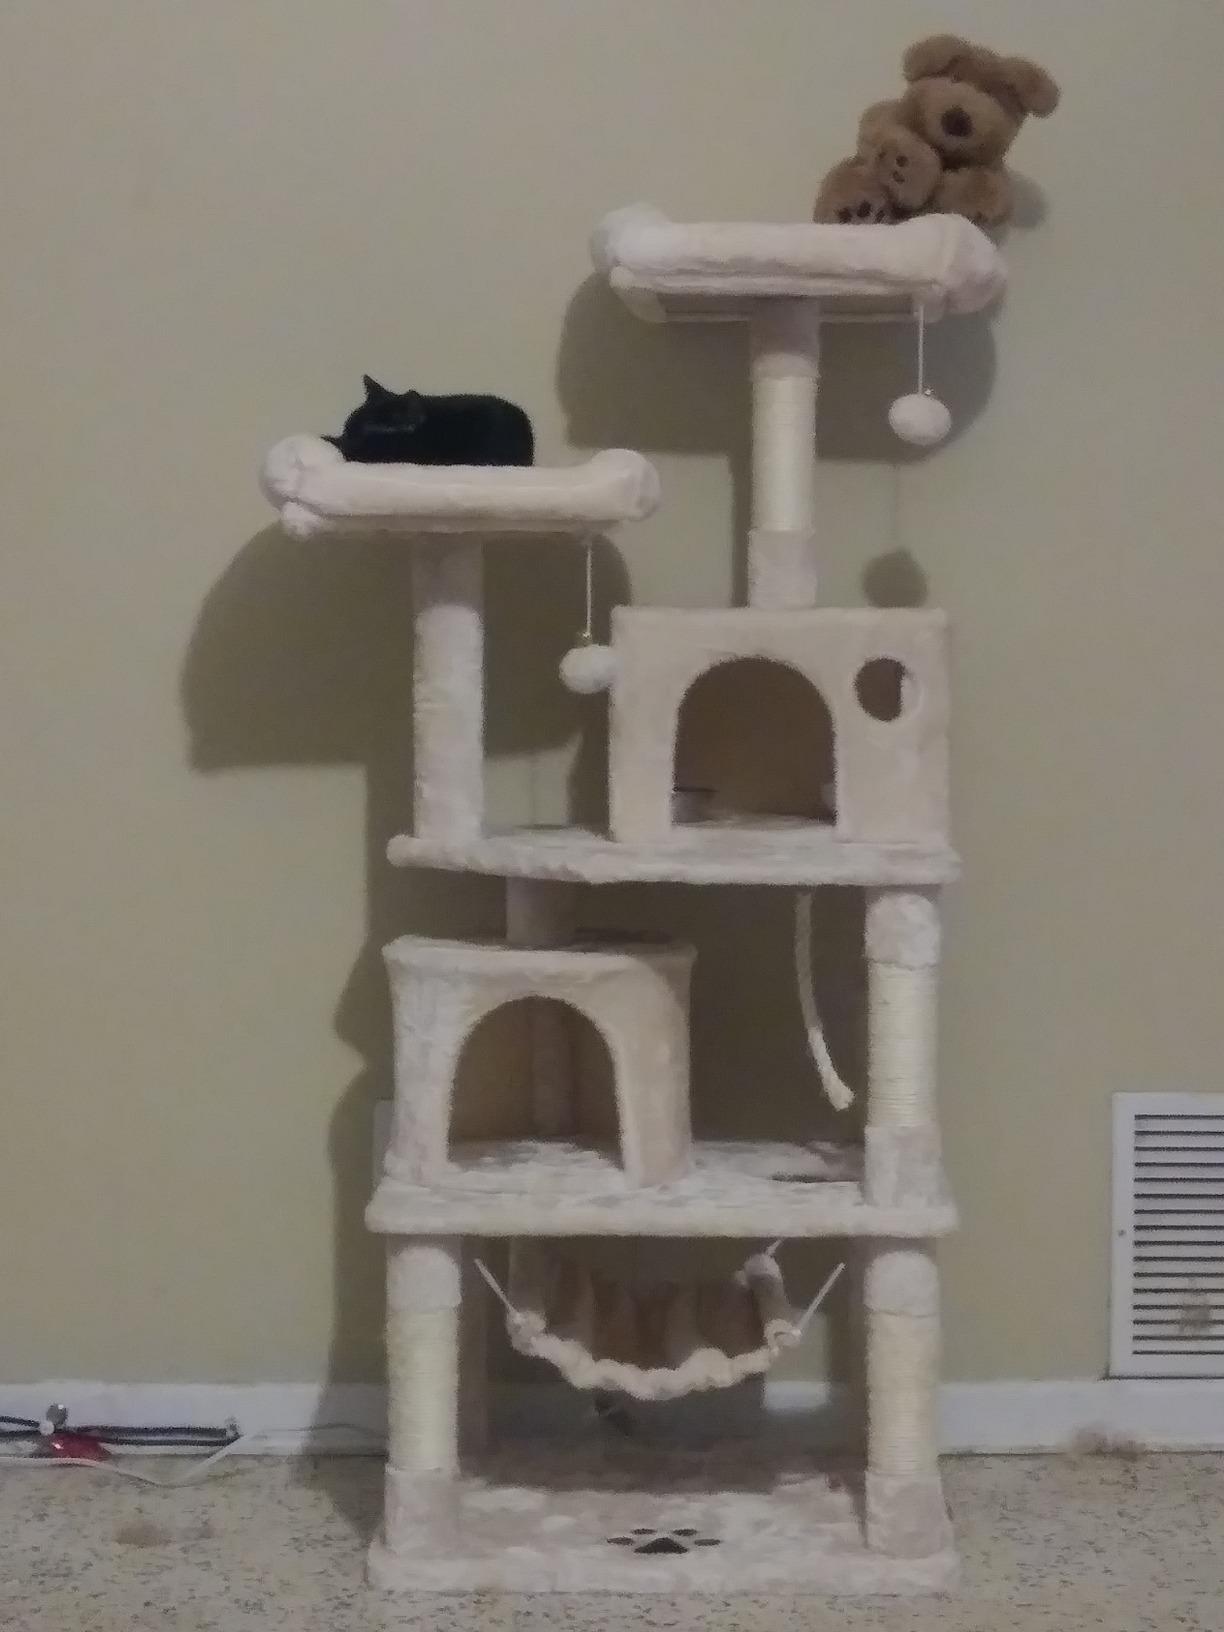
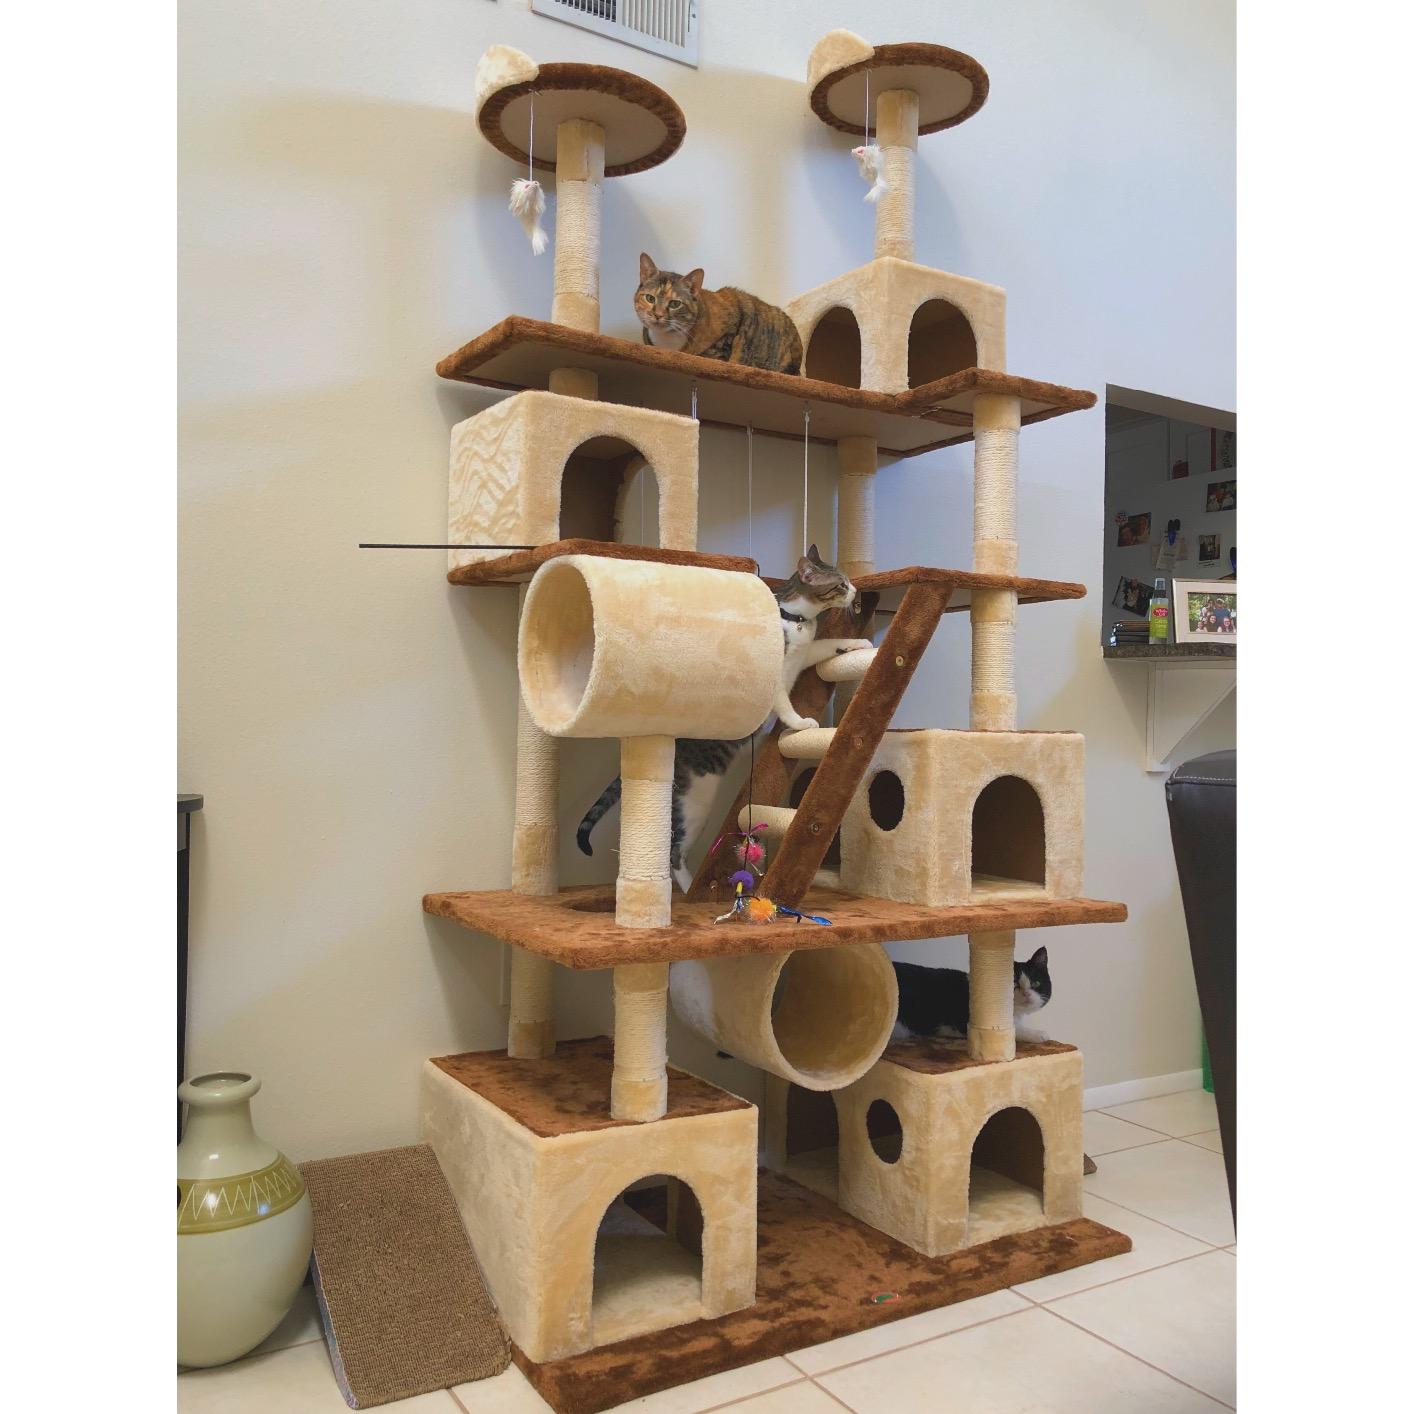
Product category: items_cat tree
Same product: no